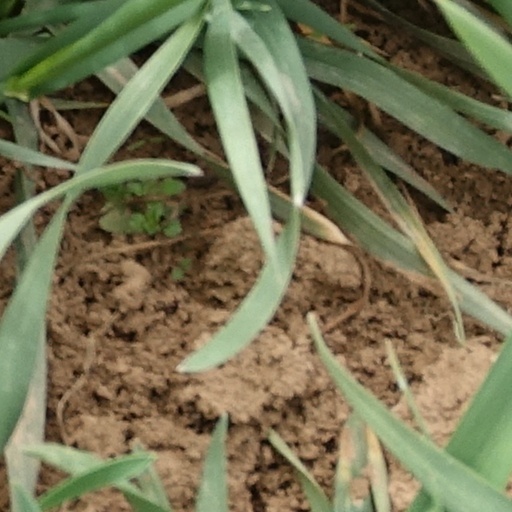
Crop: wheat